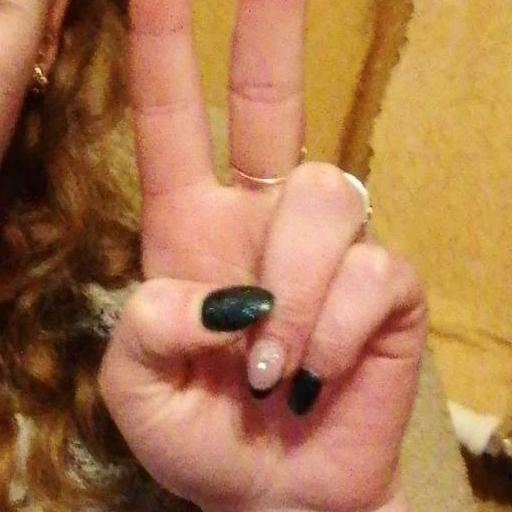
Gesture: peace